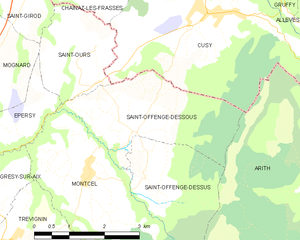
Carte des communes françaises Saint-Offenge-Dessous